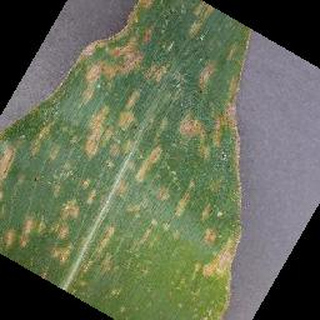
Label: corn_cercospora_leaf_spot